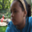
Label: girl